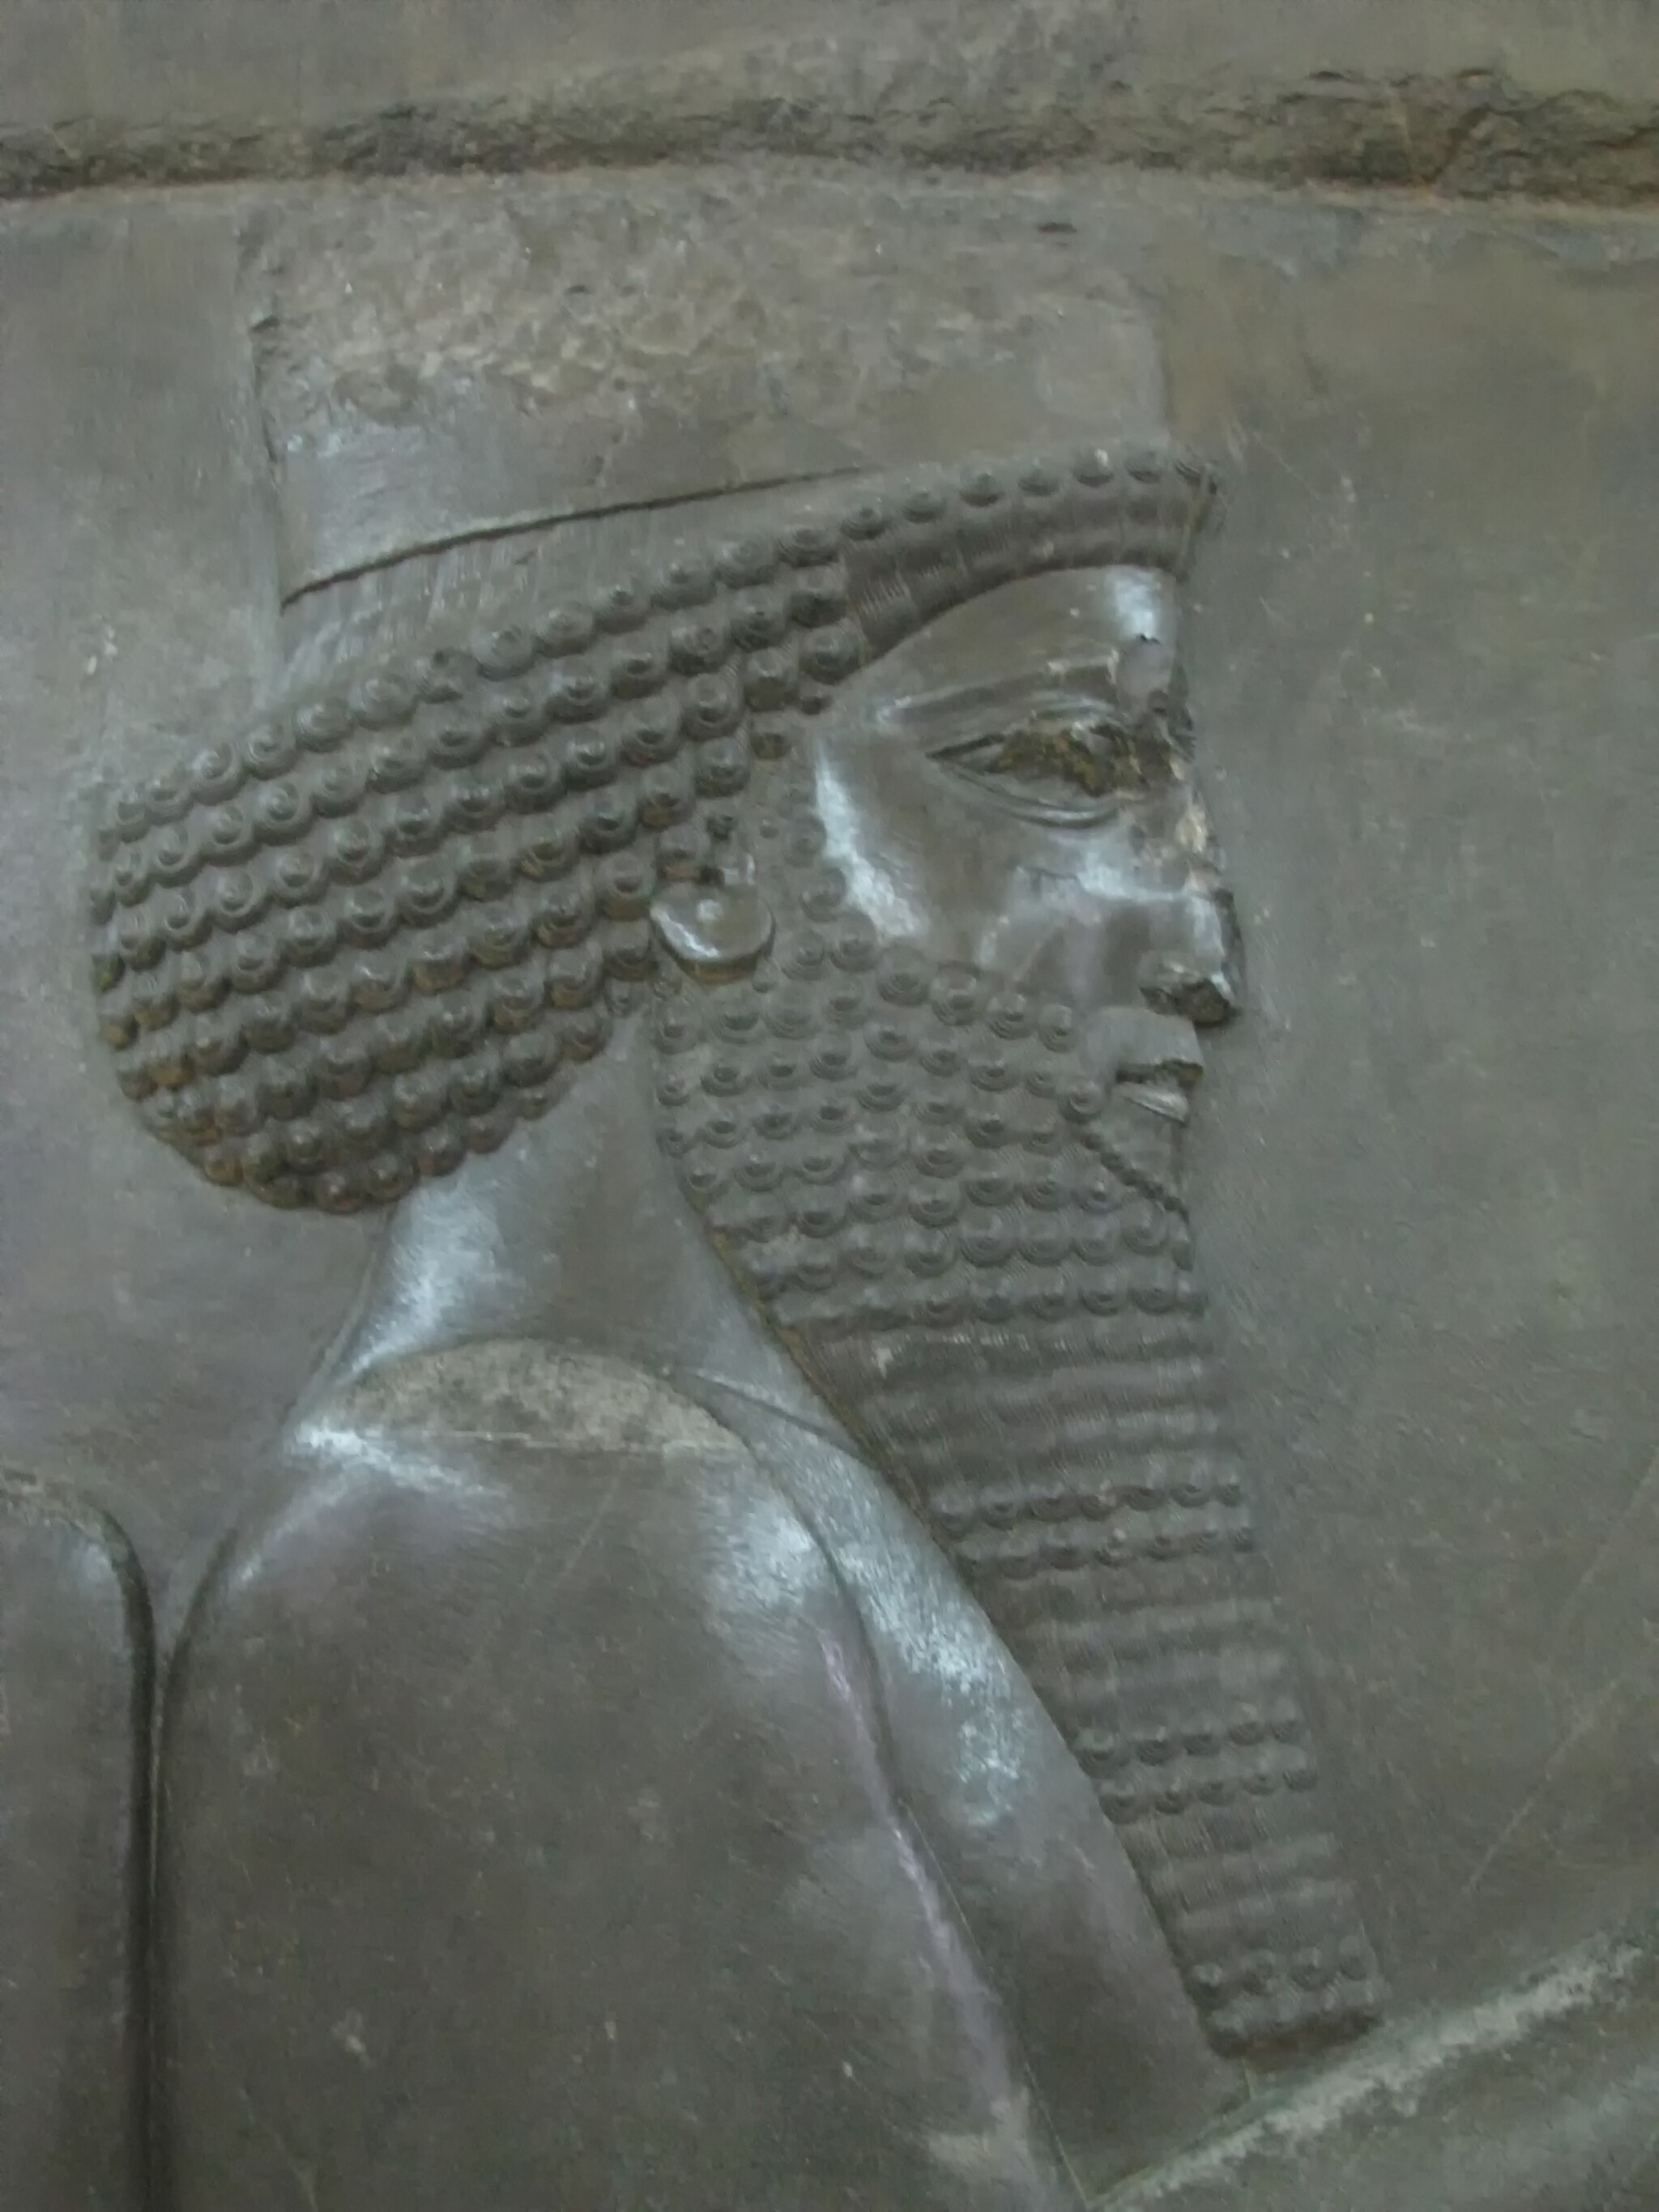
Title: National Meusem Darafsh 36
Description: تصویر داریوش بزرگ در نقش بار عام داریوش. کشف‌شده در تخت جمشید. موجود در موزهٔ ایران باستان
Date: 2007-03-02 12:43:34
Categories: GFDL, Taken with Canon PowerShot SX100 IS, License migration redundant, Achaemenid reliefs, Self-published work, Reliefs of sitting men, Photos by Darafsh Kaviyani, Audience scene of Darius (or Xerxes I), Reliefs from Persepolis, Reliefs of Darius I